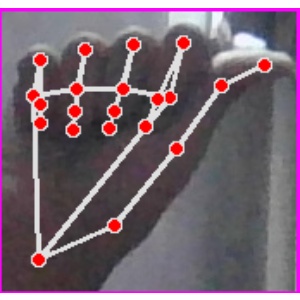
अक्षर: छ